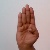
The image shows a hand gesture representing the letter 'B' in Indian Sign Language.